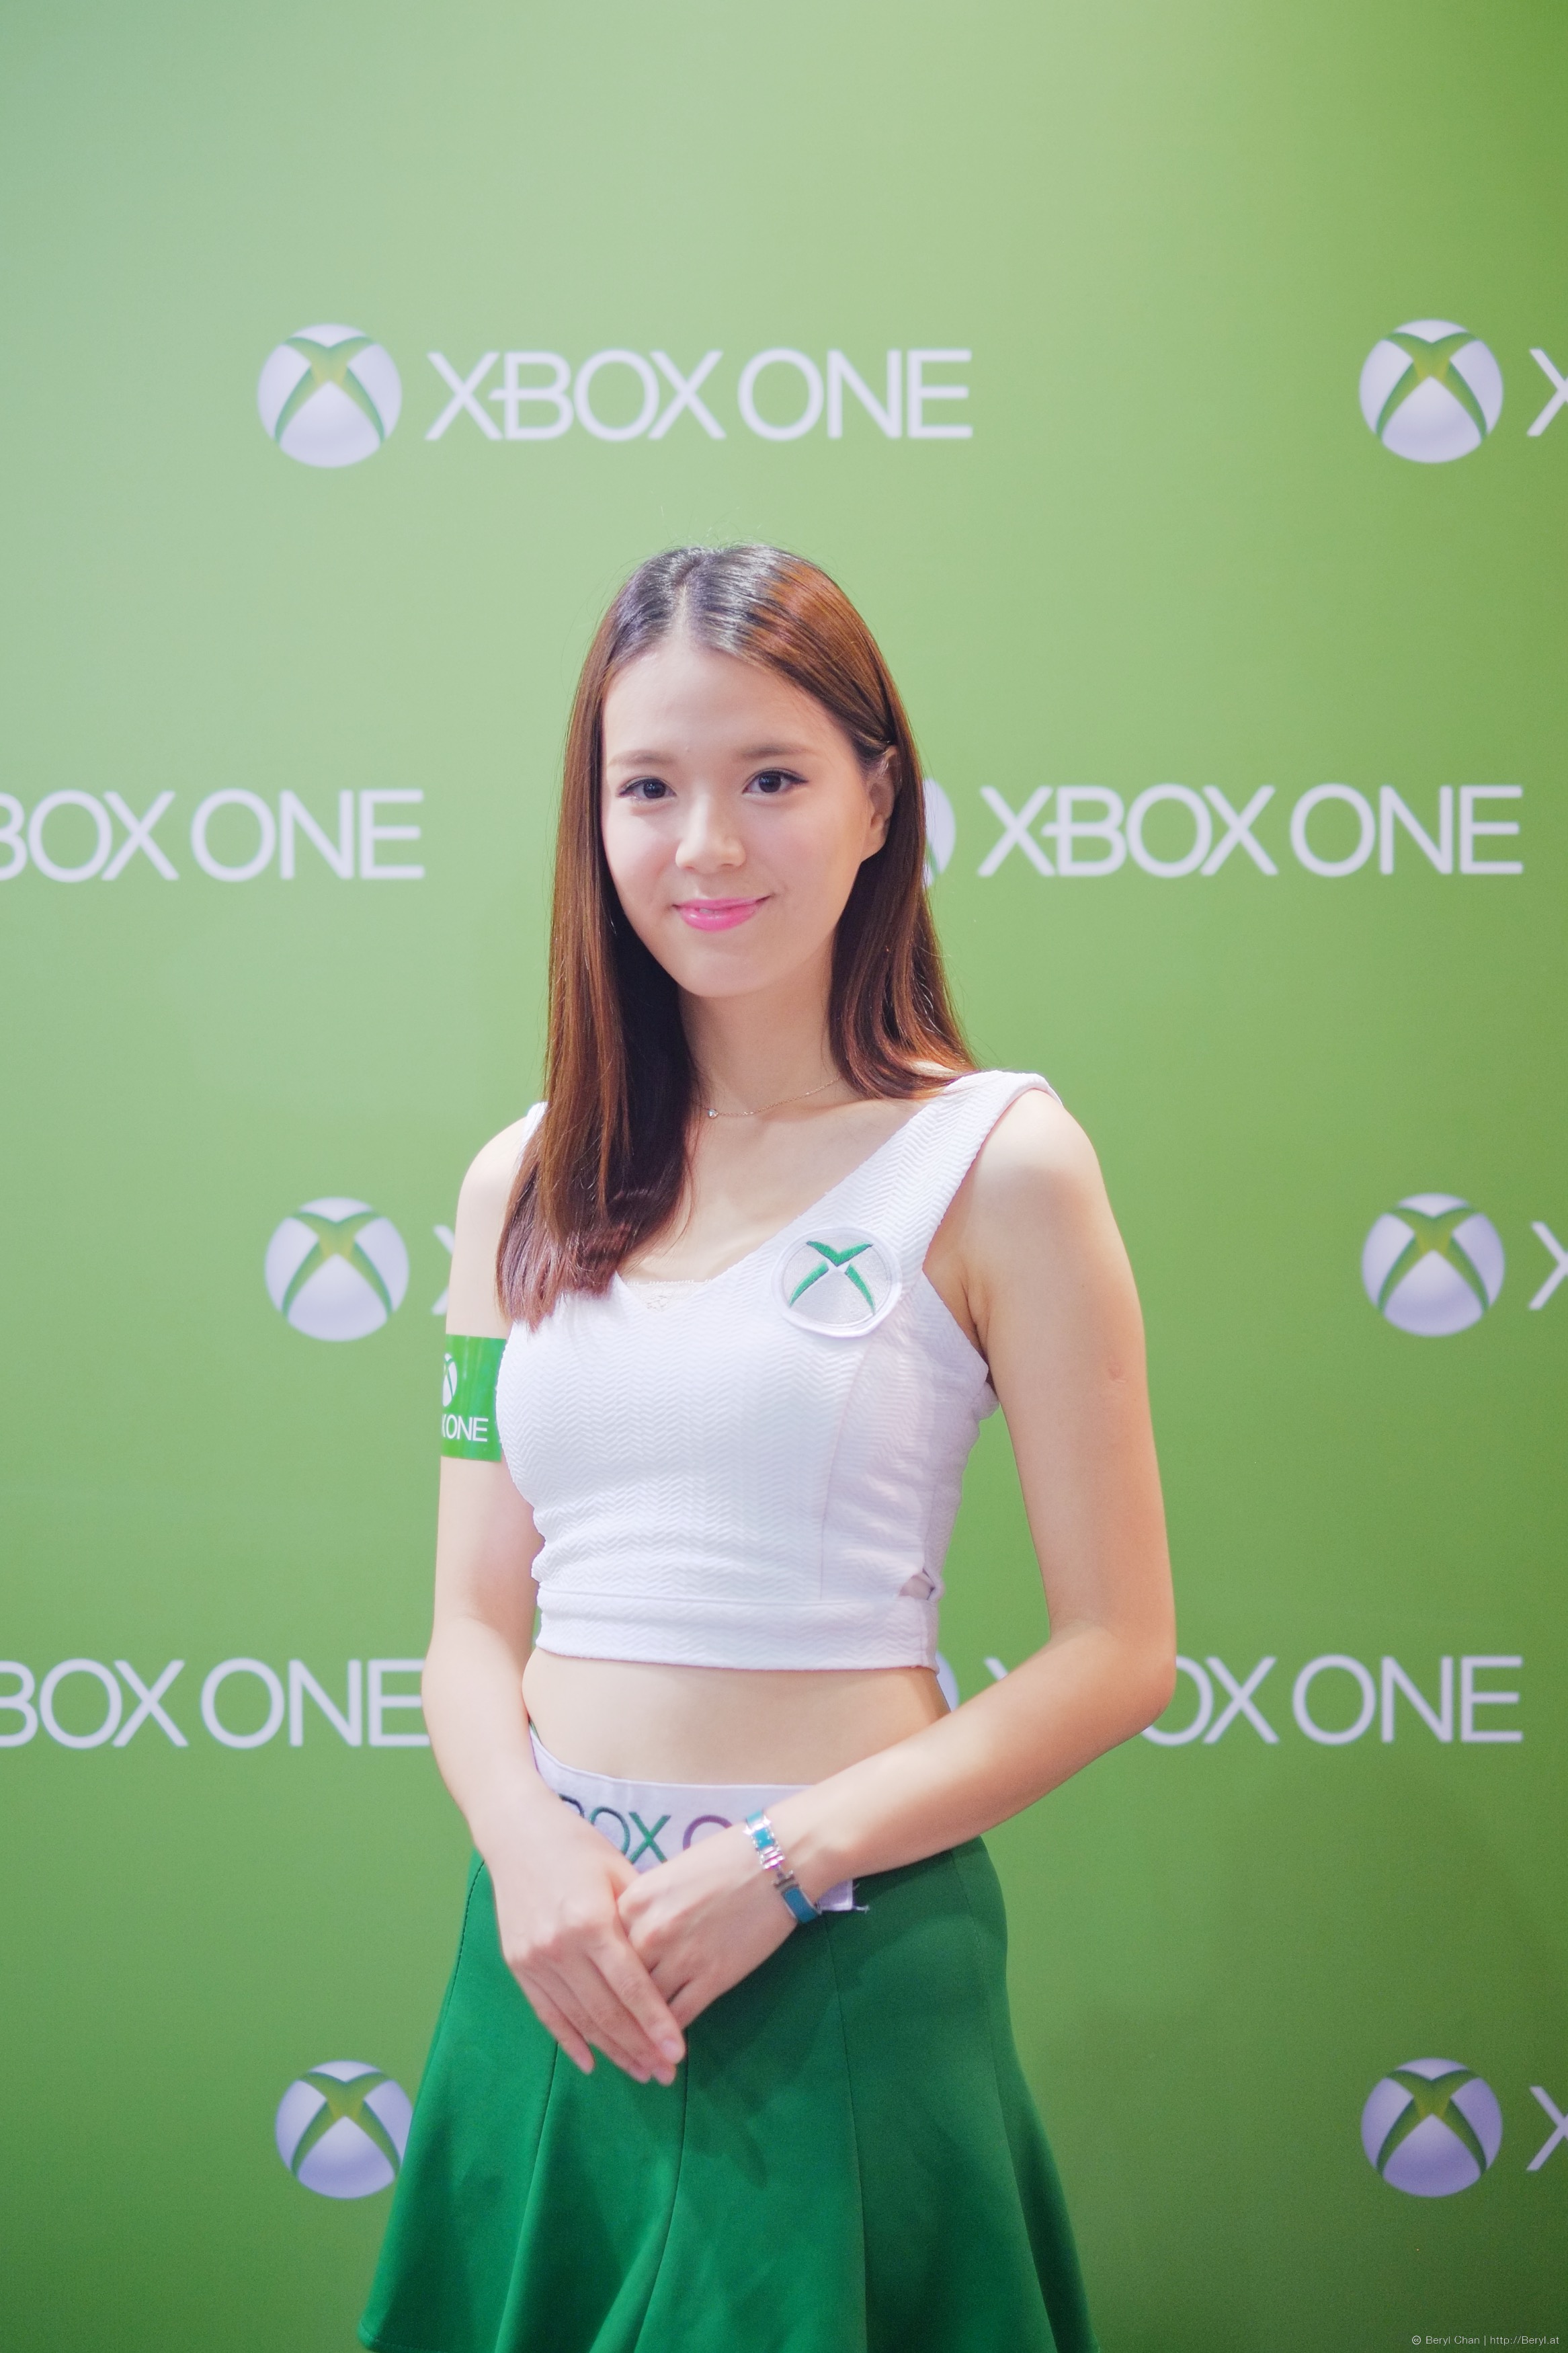
hand, girl, hair, sweet, trunk, cute, fujifilm, leg, model, finger, green, hairstyle, long hair, human body, hk, dress, 35mm, thigh, event, hongkong, anime, comic, comiccon, fujifilmxpro1, acghk, showgirl, xbox, abdomen, photo shoot